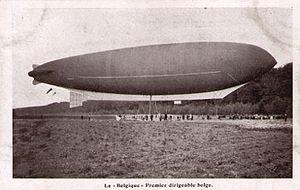
La composante air est l'une des quatre composantes de l'Armée belge depuis le 1ᵉʳ janvier 2002. Elle s'intitule auparavant Force aérienne belge. Son commandant en chef est le général-major Fred Vansina.